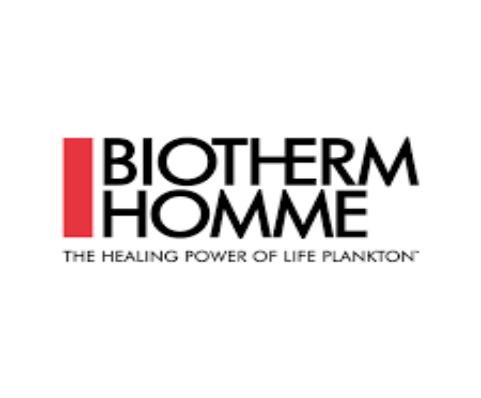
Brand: Biotherm
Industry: Necessities